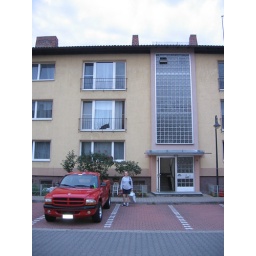
Lee and my truck in front of our new home. Ours is on the top floor above the truck.